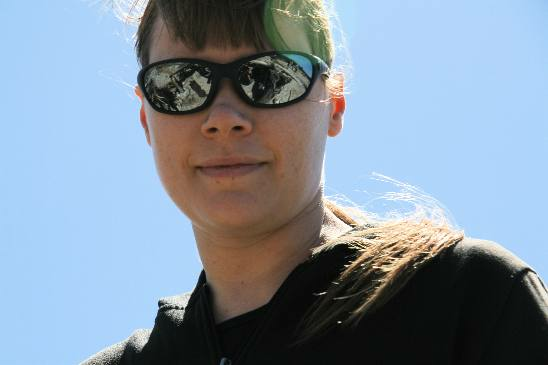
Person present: Yes